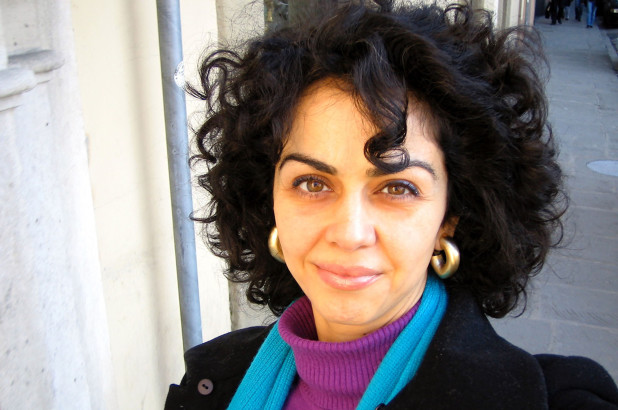
Gender: women